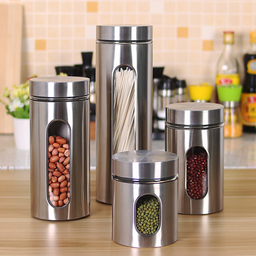
Label: glass